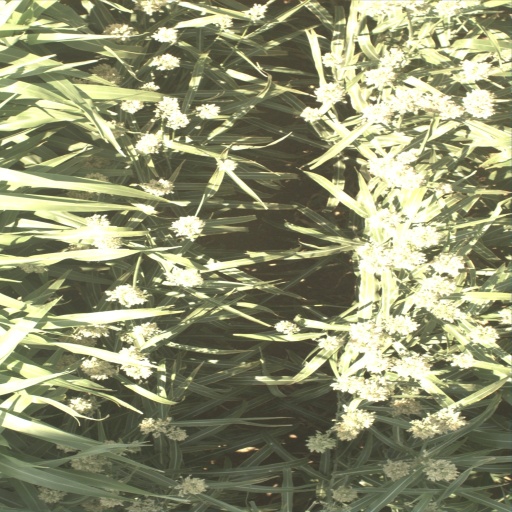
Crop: sorghum